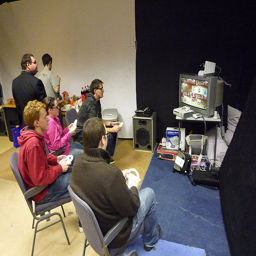
Many people are sitting together over a video game.
A group of young men play video games in front of a tv.
some people sitting in chairs playing a video game
a group of people sitting around and playing video games
Four people are sitting together playing a video game.